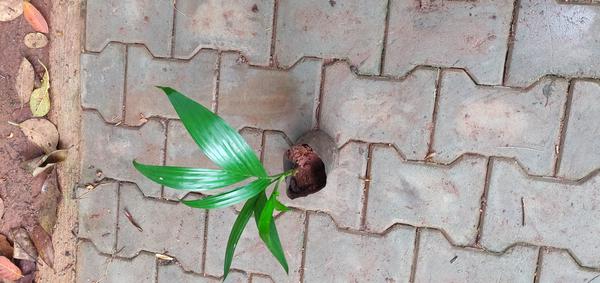
Plant: Betel_Nut